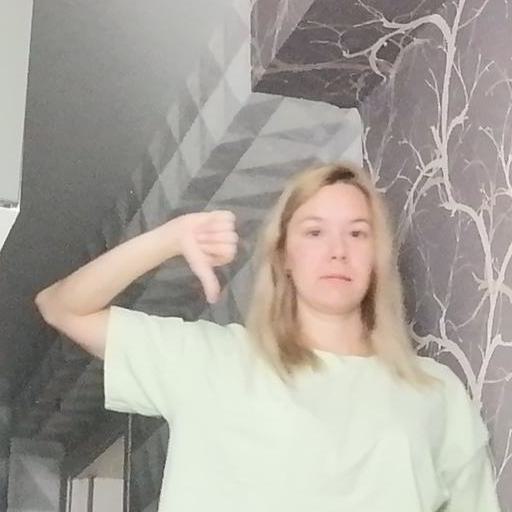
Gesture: dislike